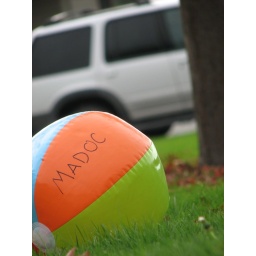
A beach ball chills in the court yard at La Conner High School.